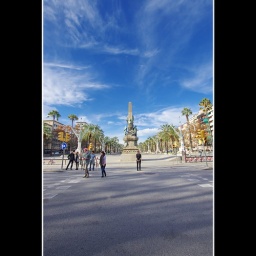
No HDR.... just the magic of a fabulous clear sky in Barcelona .....